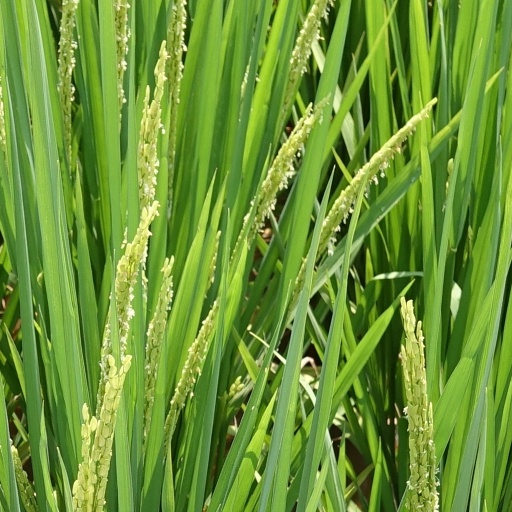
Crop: rice